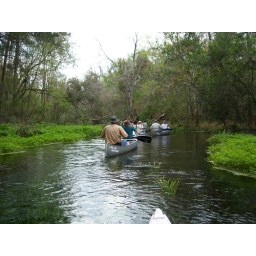
The beginning of the trip down the Ichetucknee. Note the bright green eel grass in the water...